Wave soldering

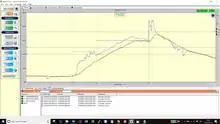
Temperature and time graph showing wave soldering solder pot and topside temperatures

Wave soldering is a bulk soldering process used in printed circuit board manufacturing. The circuit board is passed over a pan of molten solder in which a pump produces an upwelling of solder that looks like a standing wave. As the circuit board makes contact with this wave, the components become soldered to the board. Wave soldering is used for both through-hole printed circuit assemblies, and surface mount. In the latter case, the components are glued onto the surface of a printed circuit board (PCB) by placement equipment, before being run through the molten solder wave. Wave soldering is mainly used in soldering of through hole components.